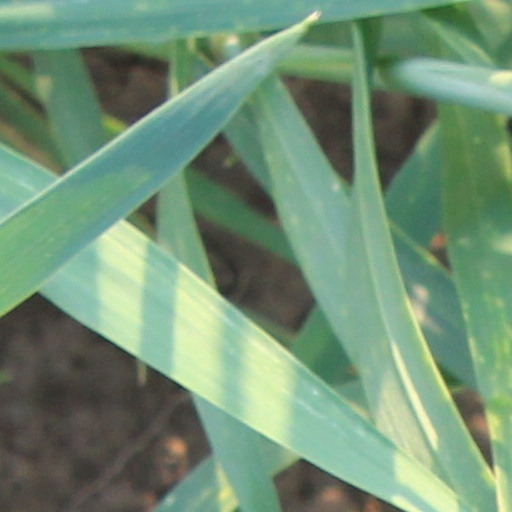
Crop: wheat